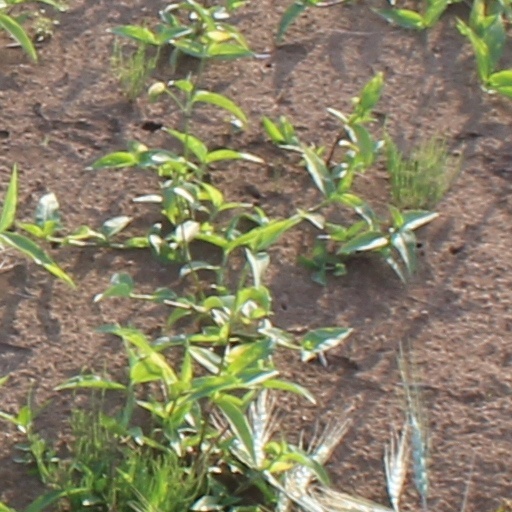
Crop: wheat